The Red Headed Corpse

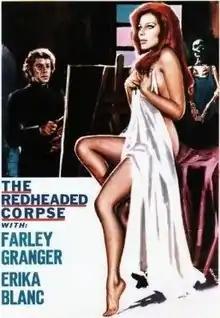

The Red Headed Corpse (also known as The Sensuous Doll and Sweet Spirits) is a 1972 Italian-Turkish giallo film directed by Renzo Russo.